1954 Campeonato Profesional

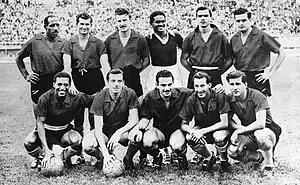
The starting lineup of Atlético Nacional in 1954

The tournament was the sixth and last year of El Dorado. The "Pacto de Lima" with the FIFA forced the foreign players to return to their countries in October. It was a very irregular tournament in which four matches were not played and seven were suspended by walkover.